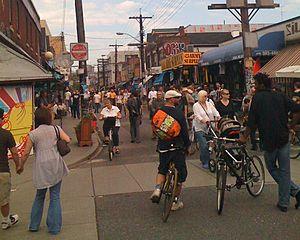
Voici la liste des lieux historiques nationaux du Canada situé à Toronto. En mars 2011, on compte 36 lieux historiques nationaux à Toronto.